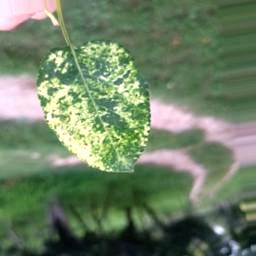
Label: Apple_Mosaic